Marine Aircraft Group 16

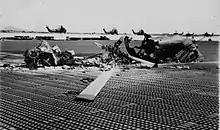
MAG-16 UH-34 destroyed in the attack on MMAF, 28 October 1965

On 8 March 1965 with the landing of the 9th Marine Expeditionary Brigade (9th MEB) at Da Nang the group was assigned to support it. The Marine helicopters continued to operate much the same as they did when under "Shufly". Most of their missions were flown in support of the Army of the Republic of Vietnam (ARVN) forces throughout I Corps. Initially, after the landing of the 9th MEB, most of these flights were made by HMM-163. The newly arrived HMM-162 became operational on 12 March, but at first was confined to support of the 9th MEB. By the end of March, both squadrons were supporting the Marines and the ARVN. In late April VMCJ-1 arrived at Da Nang and was assigned to the group. On 13 June HMM-161 came ashore at Phu Bai Combat Base and was assigned to the group. On 14 July the group's fixed wing squadrons were transferred to Marine Aircraft Group 11. In August group squadrons supported Operation Starlite. On the evening of 12–13 August helicopters from MAG-16 participated in the first night helicopter assault of the war, debarking 245 Marines and returning to Da Nang without incident. With Da Nang Air Base becoming increasingly crowded it was decided to relocate MAG-16's helicopter squadrons to a new base and on 26 August they moved into Marble Mountain Air Facility (MMAF) on the Tien Sha Peninsula, southeast of Da Nang. By the end of August the group comprised HMM-261 and HMM-361 at MMAF and HMM-161 at Phu Bai with a 10-plane detachment at Qui Nhon, VMO-2 and two support squadrons, MABS-16 and H&MS-16. In September a six-plane detachment of CH-37C Mojave heavy-lift helicopters from HMH-462 was attached to H&MS-16. On the night of 27/8 October Viet Cong (VC) sappers attacked MMAF destroying 19 helicopters and damaging a further 35. Seventeen VC were killed in the attack and four captured; three Americans were killed and 91 wounded. In November group squadrons supported Operation Harvest Moon.